Ferrari 599

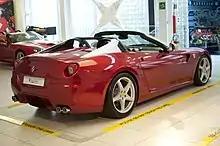
Rear view with the roof removed

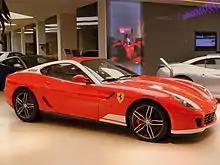
Ferrari 599 GTB 60F1

The roadster variant of the 599, the SA Aperta, was introduced at the 2010 Paris Motor Show as a limited edition in honour of designers Sergio Pininfarina and Andrea Pininfarina, with the "SA" designation standing for both their names. The SA Aperta utilised the higher performance engine and gearbox from the 599 GTO and has a lower ride height, thicker rear anti roll bar and recalibrated magnetic dampers. The SA Aperta also has a slightly raked windscreen as compared to the 599 GTB along with larger cooling ducts in the new front bumper and a rear bumper in body colour. The car has a removable soft top that was only intended for use in city driving and to protect the interior from rain. The boot-lid was made of aluminium while the C-pillars were made of carbon fibre and have a silver finish along with the windshield frame. The exhaust system was a modified version of the one used in the 599XX and the car has special 5-spoke wheels unique to the variant with a chromed finish along with a triple layer body paint. The interior was also redesigned and has a two-tone colour scheme and the car has sports seats as standard equipment. Only 80 examples were produced, honoring the 80th anniversary of Pininfarina and all were sold before the car was unveiled to the public.